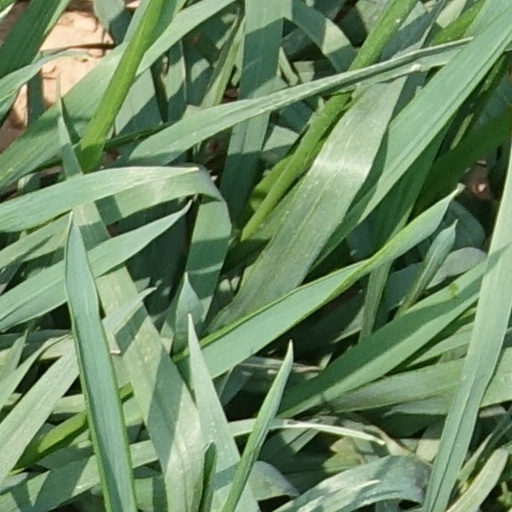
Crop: wheat